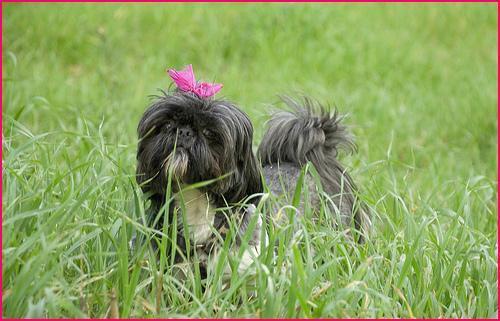
Shih-Tzu